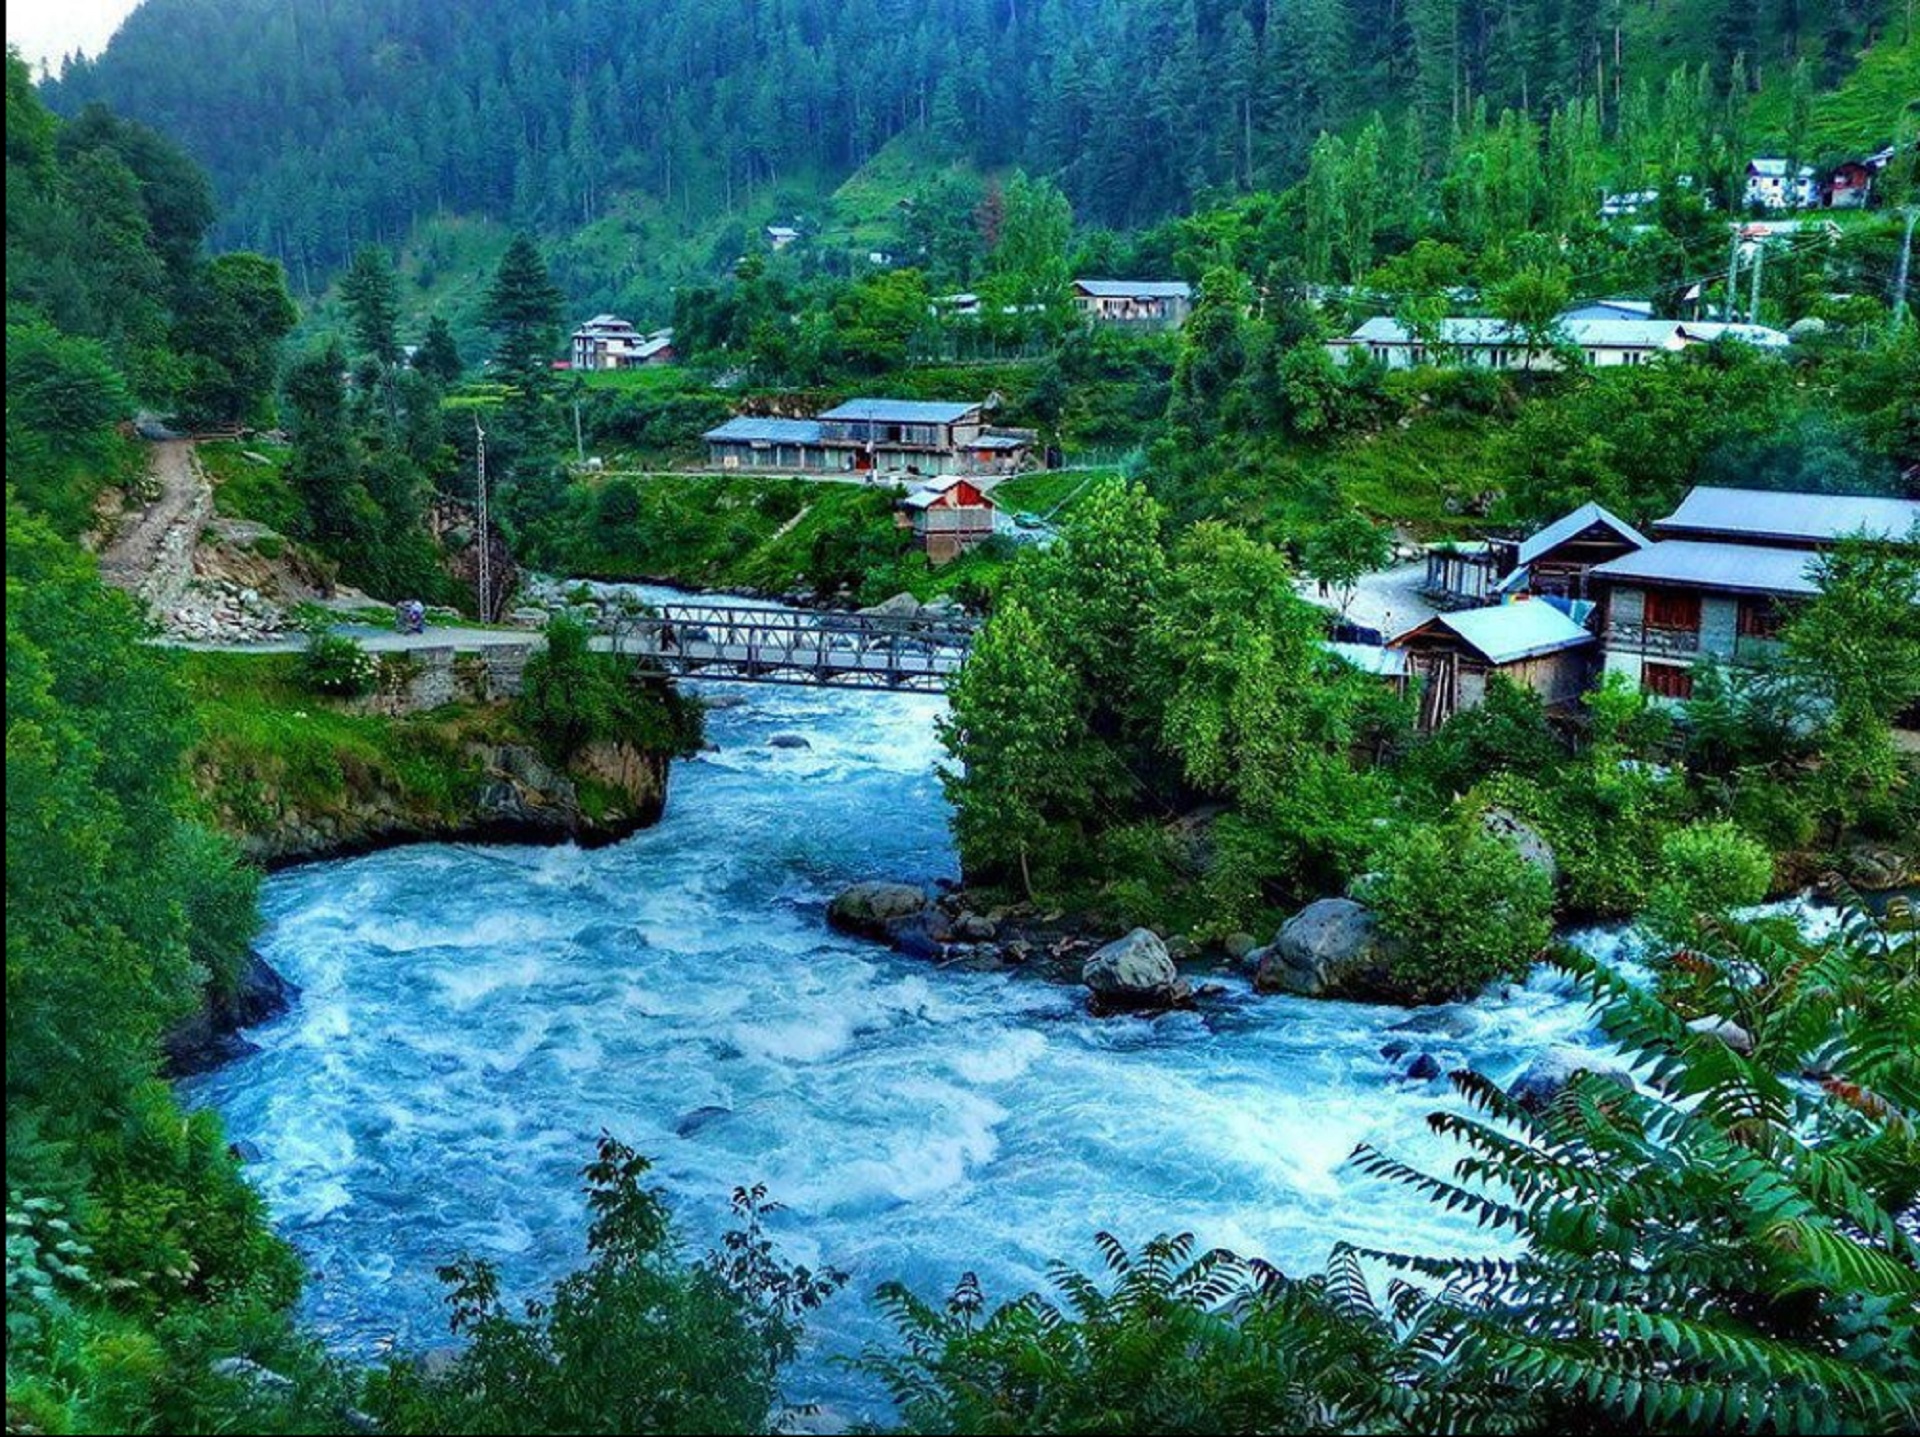
scenery, river, forest, nature, vegetation, natural landscape, water resources, landscape, stream, watercourse, hill station, bank, nature reserve, riparian zone, biome, mountain river, rural area, fluvial landforms of streams, valley, creek, channel, rapid, village, arroyo, floodplain, Drainage basin, bridge, tributary, mountain village, painting, temperate broadleaf and mixed forest, alps, tropical and subtropical coniferous forests, riparian forest, fir